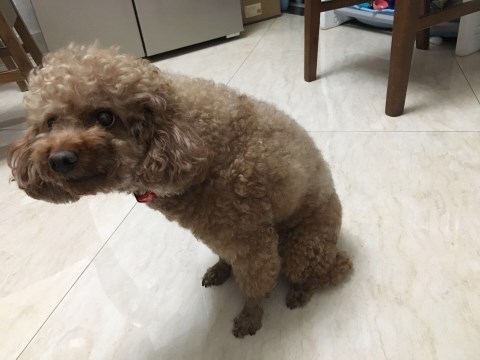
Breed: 7449-n000128-teddy